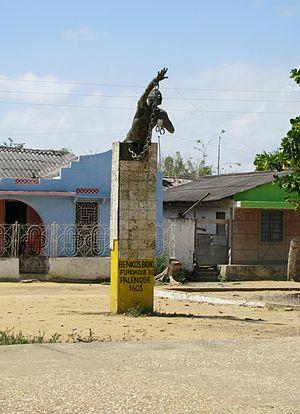
Palenque de San Basilio ou San Basilio de Palenque est un village situé dans les contreforts des Montes de María au nord de la Colombie.